Thatbyinnyu Temple

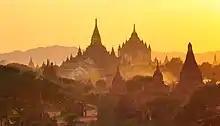
The Ananda Temple in the foreground and the Thatbyinnyu in the background

Just inside the southeastern corner of the old city wall, the Thatbyinnyu Temple was founded by King Sithu I of Bagan Dynasty in 1144/45. According to the royal chronicles, it was the king's second major temple construction after the Shwegugyi Temple, and the king is said to have donated "boatloads of rubies" to both temples.